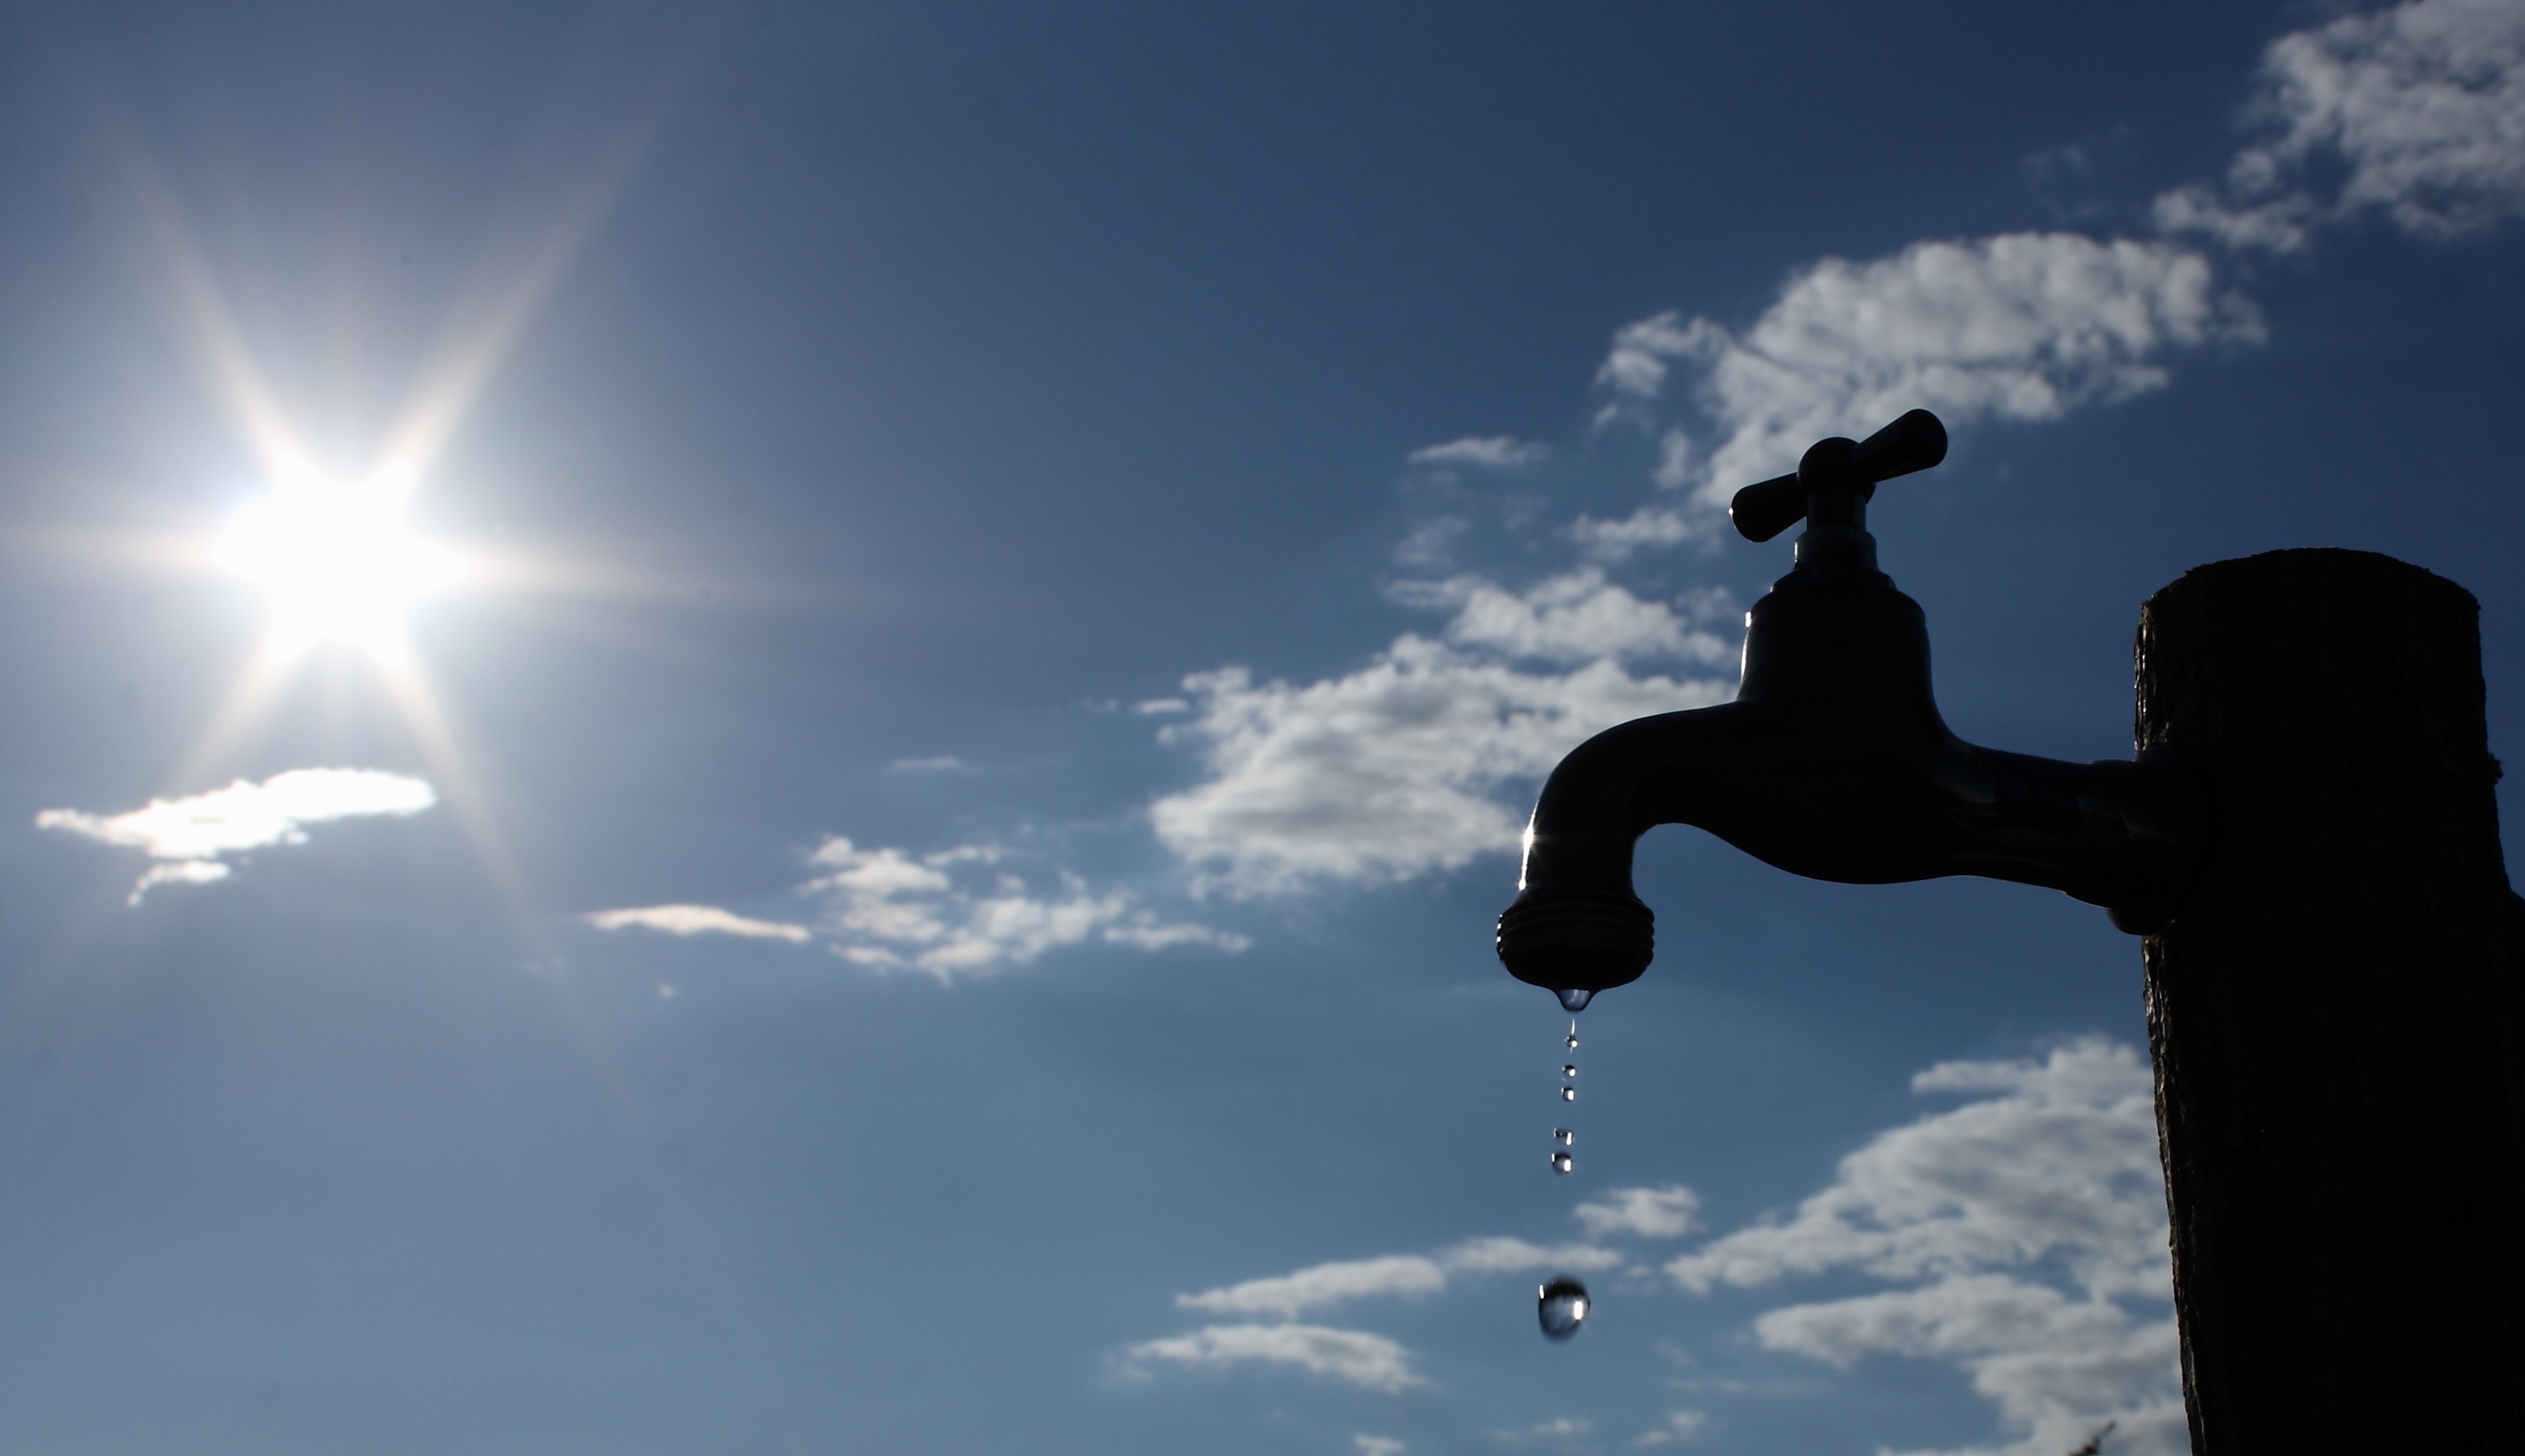
hand, silhouette, drop, light, cloud, sky, sun, sunlight, summer, reflection, banner, blue, street light, background, faucet, sol, astronomical object, meteorological phenomenon, atmosphere of earth